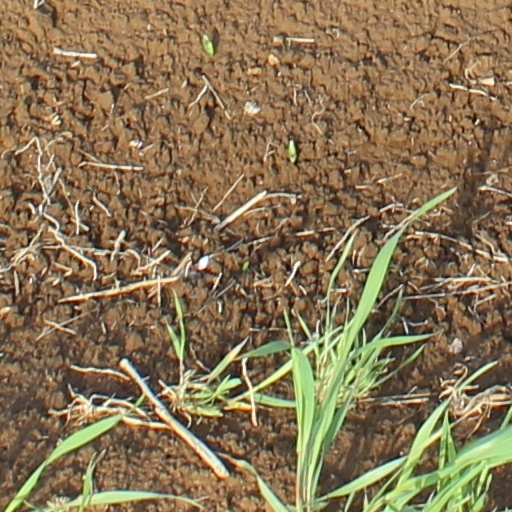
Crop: wheat